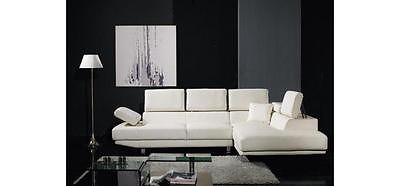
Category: sofa